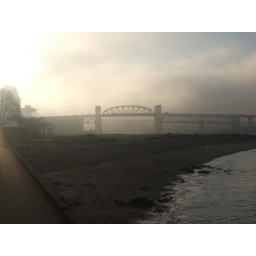
burrard street bridge in the morning